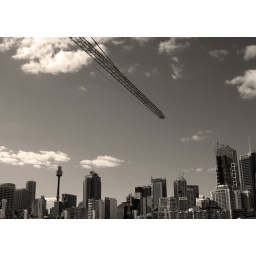
The crane in the sky almost takes you there. Taken just down the street from my house. The western cityscape.